Old Ebbitt Grill

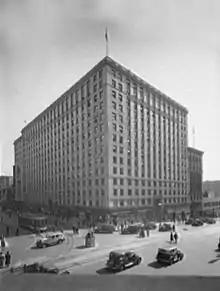
Ebbitt House was razed to construct the National Press Building ("depicted").

The hotel continued to decline. A fire broke out in the kitchen on August 12, 1913, doing extensive damage. Two fire companies had to respond to the blaze, which did $5,000 worth of damage. Three months later, city officials accused Shutt of selling liquor in the bar to underage children. A jury could not reach agreement on the charges in December 1913, but the charges were not dismissed until September 1914.